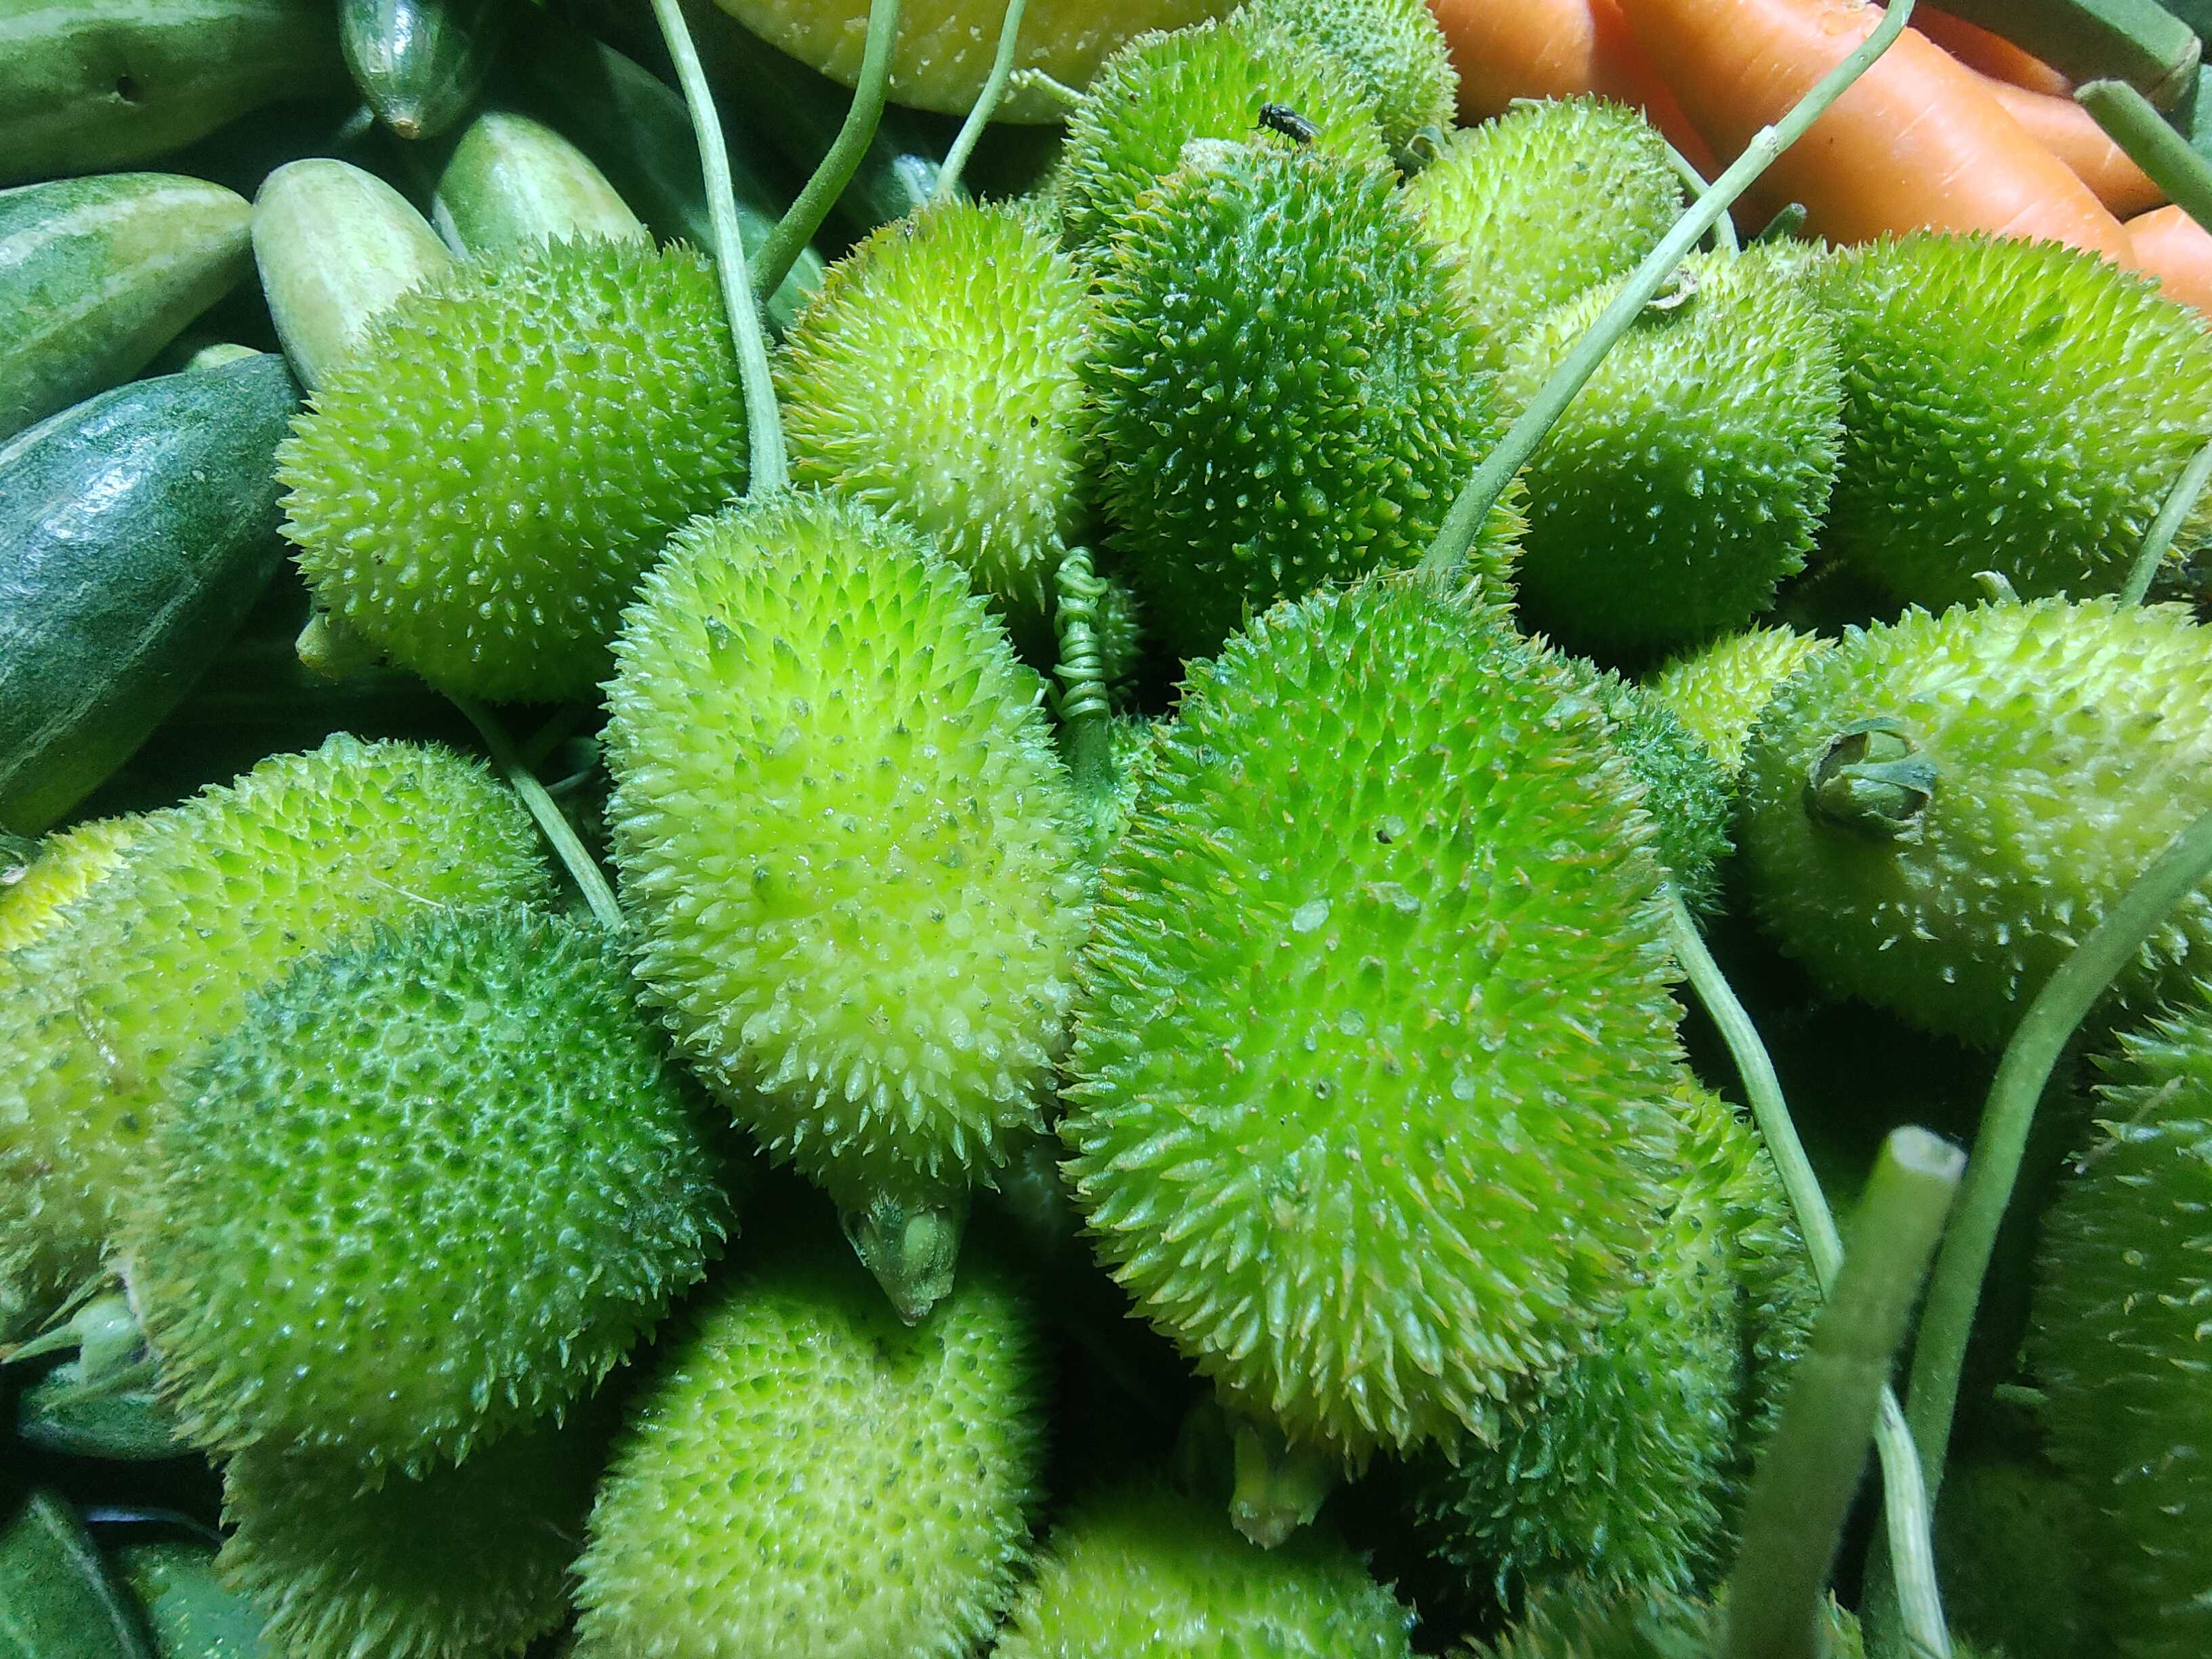
Label: Momordica dioica